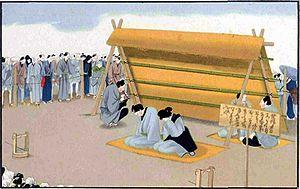
L'adultère est « le fait pour un époux de violer son serment de fidélité, de partage, et d'avoir des relations sexuelles avec une personne autre que son conjoint envers qui il a affirmé ce serment ». Couramment, on parle également d'infidélité.